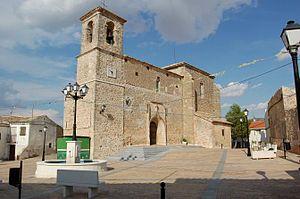
Saceda-Trasierra est une municipalité espagnole de la province de Cuenca, dans la région autonome de Castille-La Manche.